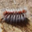
Label: caterpillar